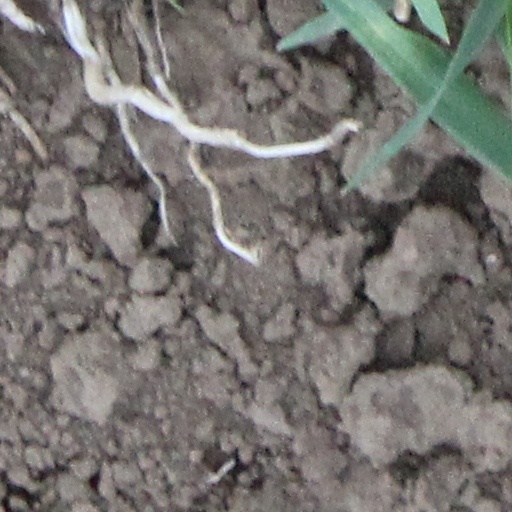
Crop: wheat